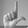
ASL letter: L